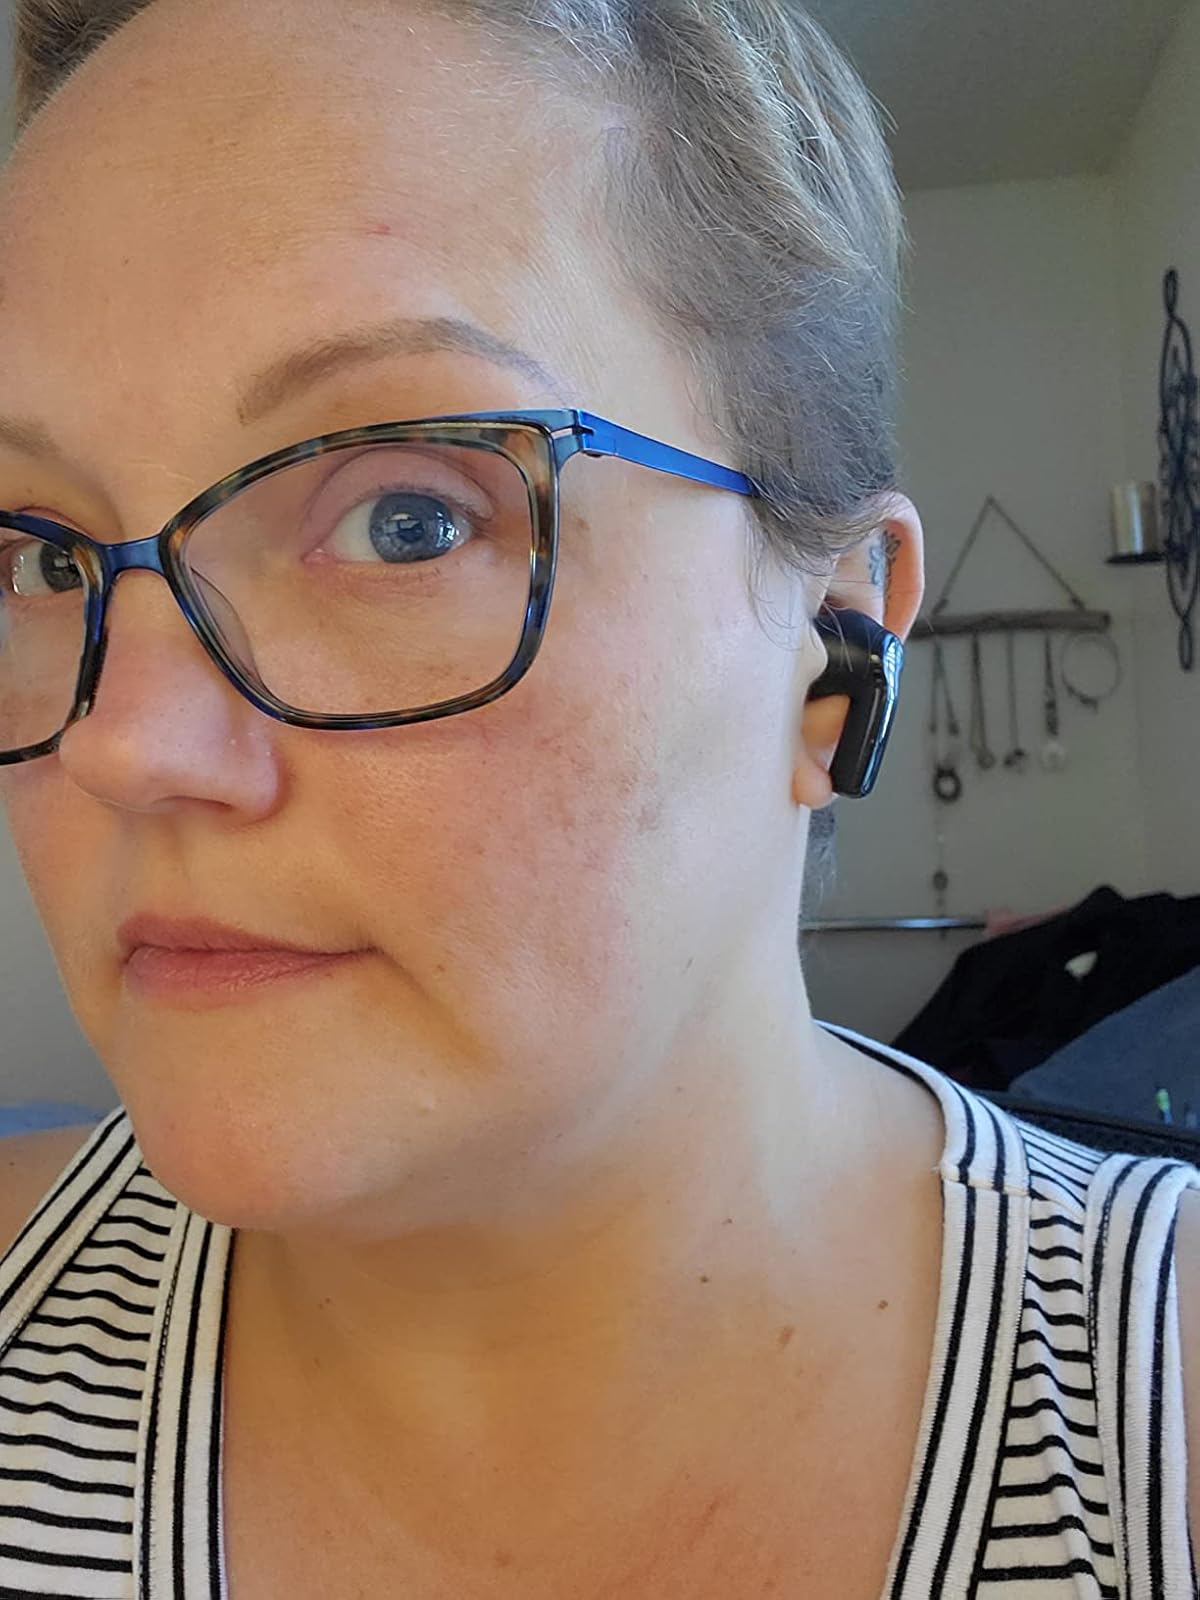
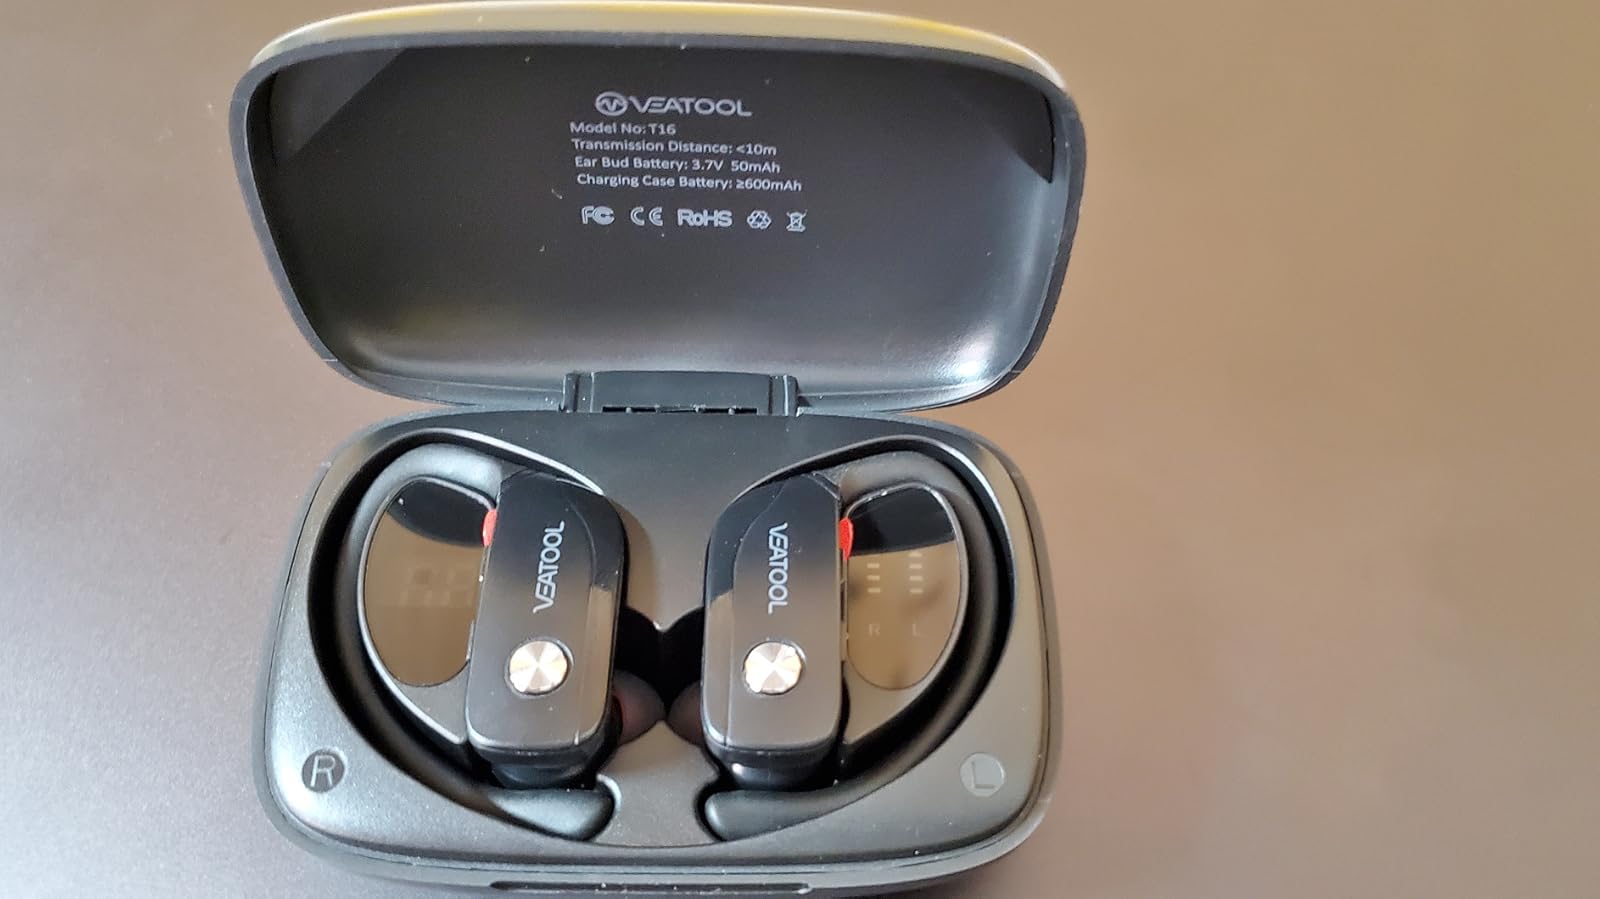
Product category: earbuds
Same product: no